Alcohol licensing laws of the United Kingdom

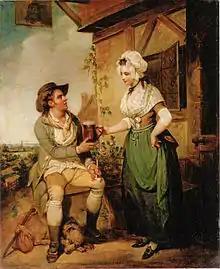
"The Ale-House Door" (Henry Singleton)

Within the British Isles, records show that ale was consumed in huge quantities without regulation throughout the medieval period. In 1272, a husband and wife who retired at Selby Abbey in North Yorkshire were provided with of ale per day along with two loaves of white bread and one loaf of brown bread. This was because beer was an important source of nutrition in the medieval England. At the start of 14th century, it ranked alongside pottage and bread as one of three main sources of grain in the diet. Grains accounted for around 80% of the calorie intake of agricultural workers. Even the nobility received around 65% of their calories from grains.